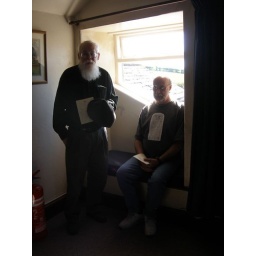
Terry & Warren sit in window on second floor